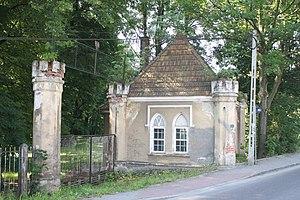
Wojnicz est une ville historique de Pologne datante du IXè siècle, située dans le sud du pays, dans la voïvodie de Petite-Pologne. Elle est le chef-lieu de la gmina de Wojnicz, dans le powiat de Tarnów. Pendant son histoire millénaire, la ville a souffert les incendies au moins huit fois. Depuis 1109 la paroisse est dédiée à Saint Laurent, martyre romain qui figure aussi sur le blason de la ville. Son droit urbain accordé en 1239, est supprimé en 1934 et restitué en 2007.